Prince Amukamara

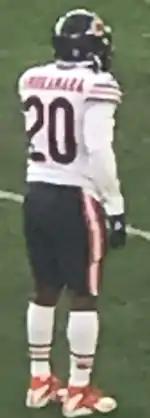
Prince Amukamara in a game against the San Francisco 49ers in 2018

On March 13, 2018, Amukamara signed a three-year, $27 million extension with the Bears. On September 17, 2018, Amukamara recorded his first career interception for a touchdown on quarterback Russell Wilson in the 24–17 victory over the Seattle Seahawks on "Monday Night Football".